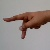
The image shows a hand gesture representing the letter 'P' in Indian Sign Language.